William D. Leahy

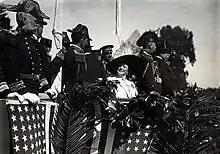
refer to caption

On 22 February 1907, Leahy returned to Annapolis as instructor in the department of physics and chemistry. He also coached the academy rifle team. After two years ashore, he received orders on 14 August 1909, to return to San Francisco and sea duty as navigator of the armored cruiser , commanded by Captain Henry T. Mayo, in whom Leahy found a patron and a role model. In September, the "California" was one of eight ships that paid an official visit to Japan, where Leahy saw Admiral Heihachirō Tōgō. Mayo switched Leahy's assignment from navigator to gunnery officer.